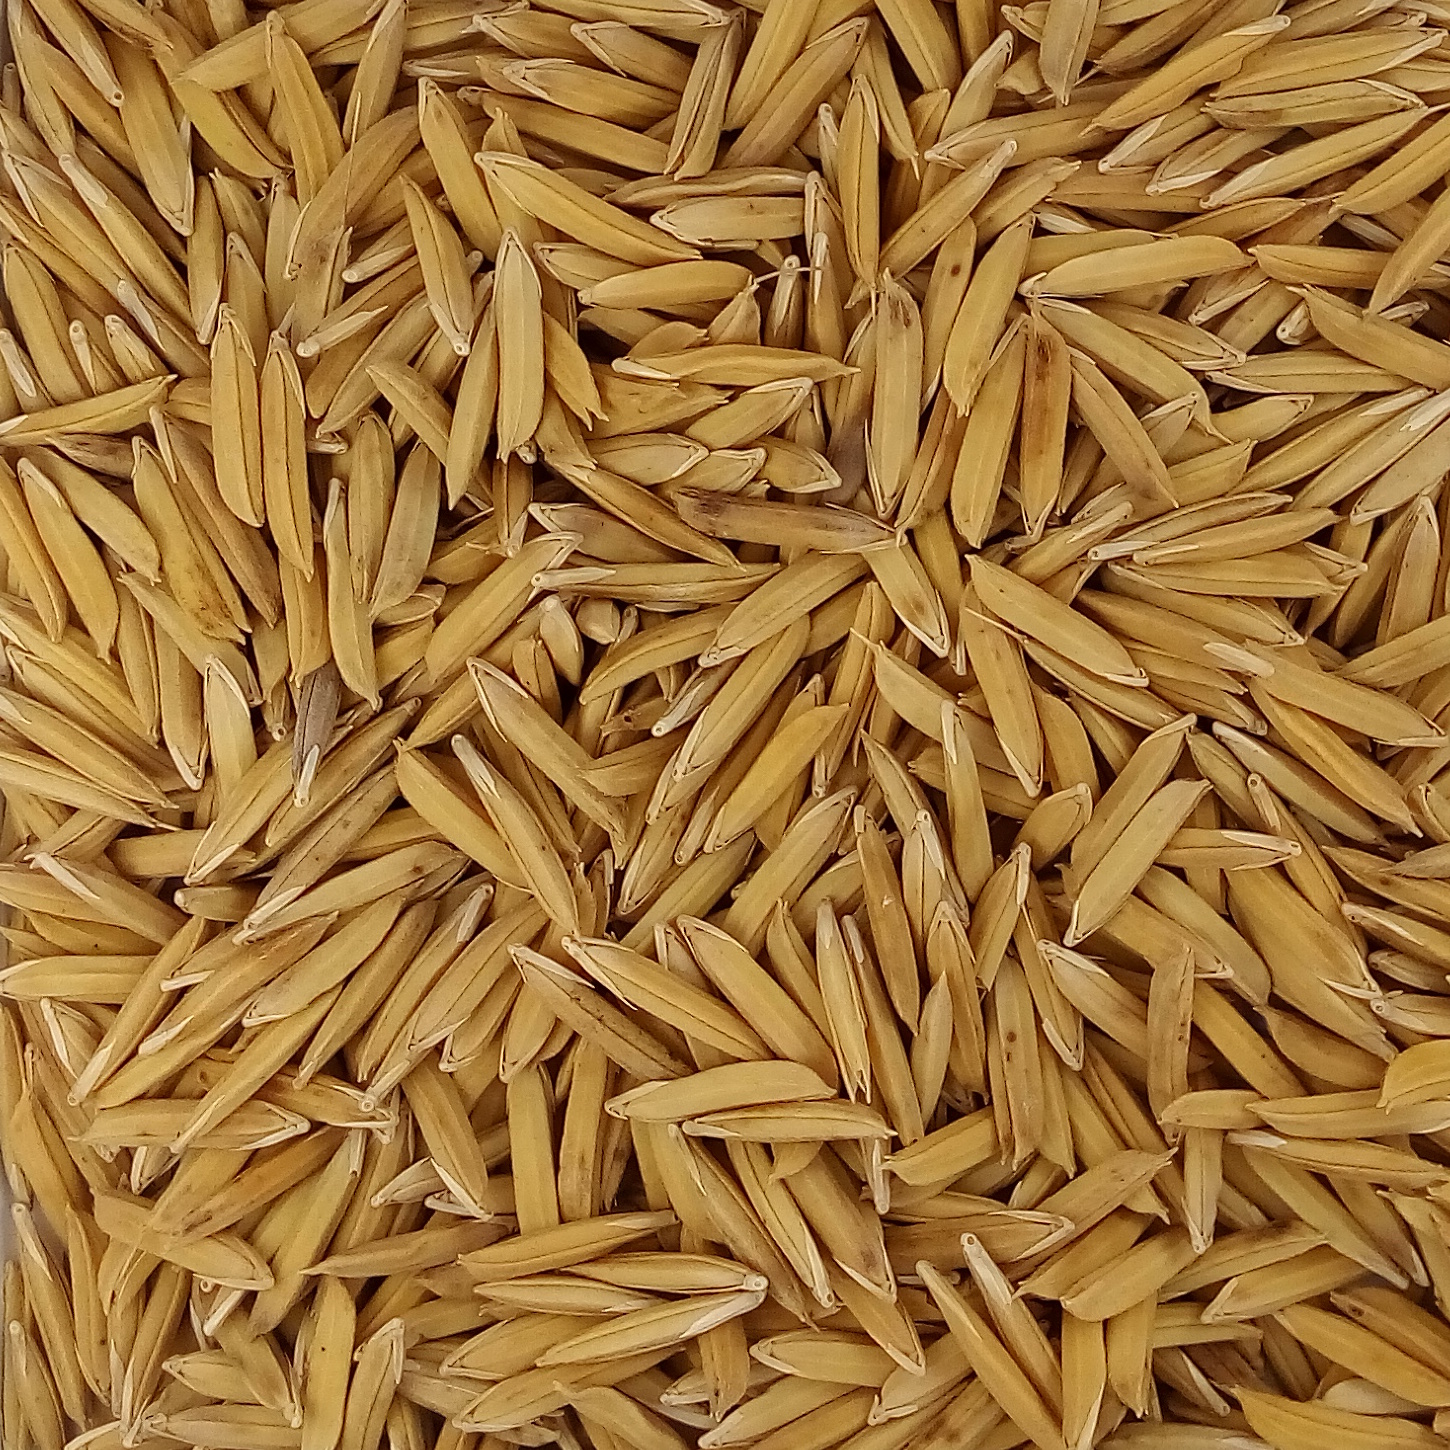
Rice seed variety: 1121